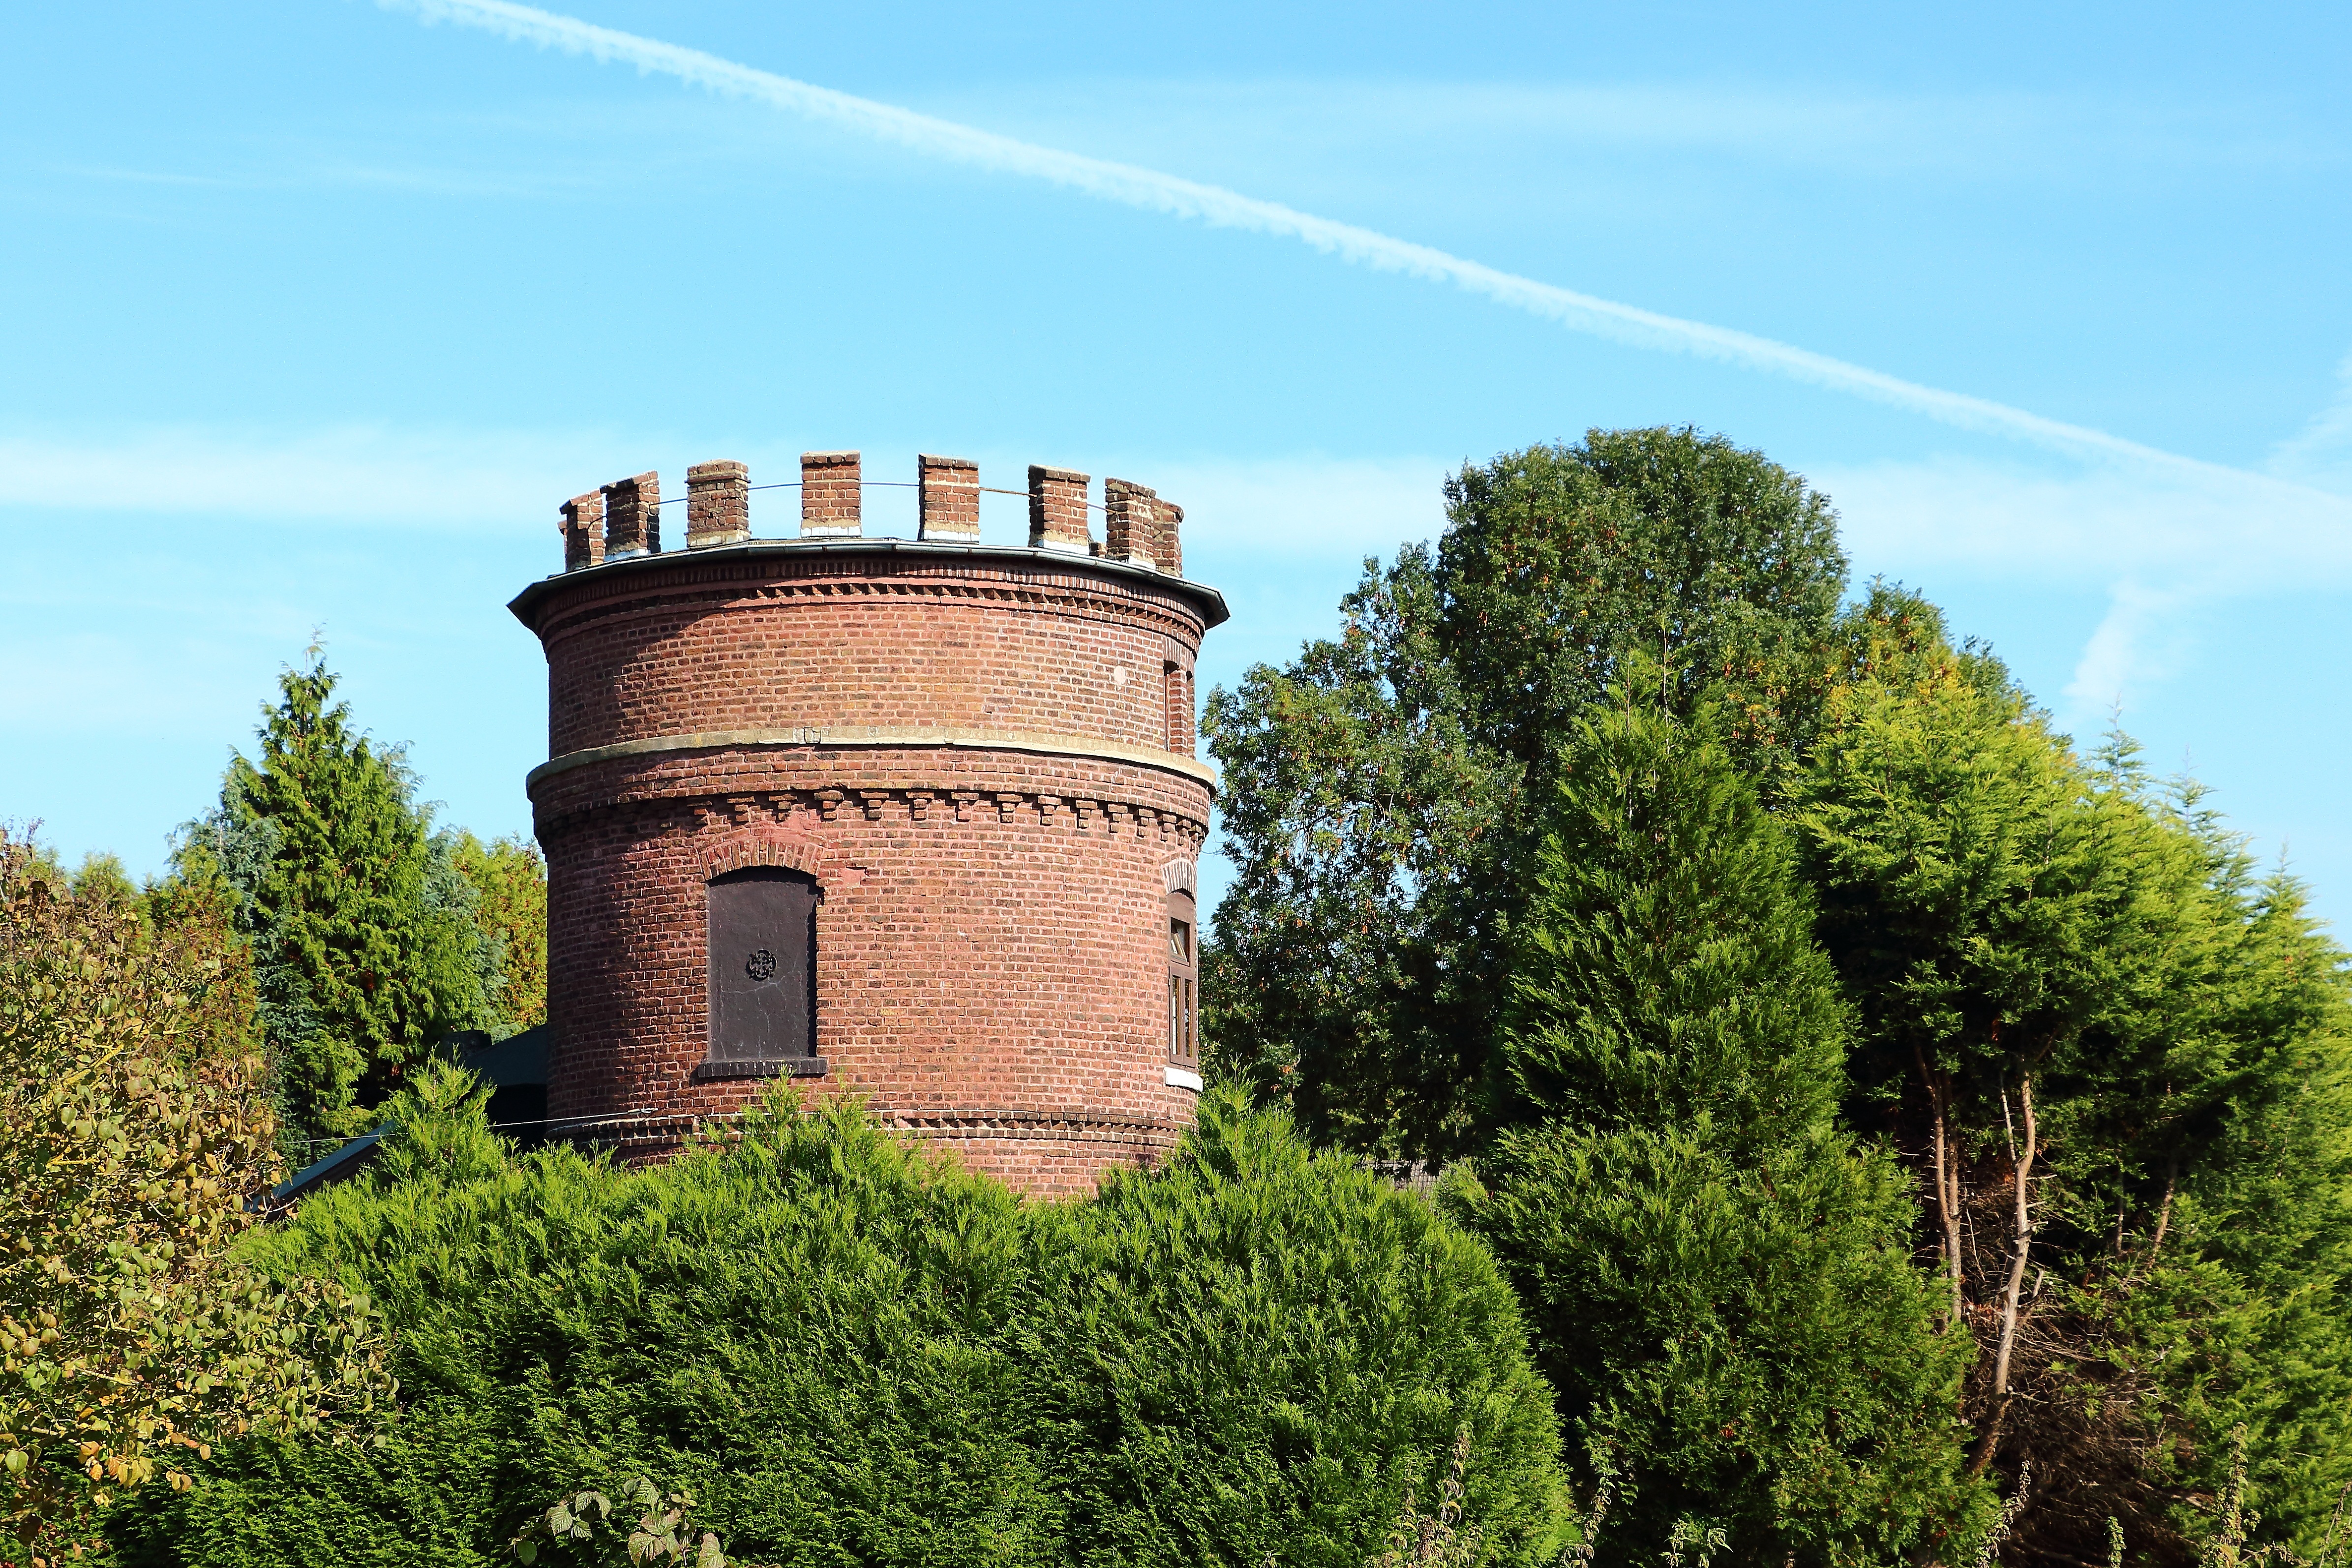
tree, building, chateau, lookout, tower, castle, landmark, fortification, fortress, historically, watchtower, defensive tower, niederzier